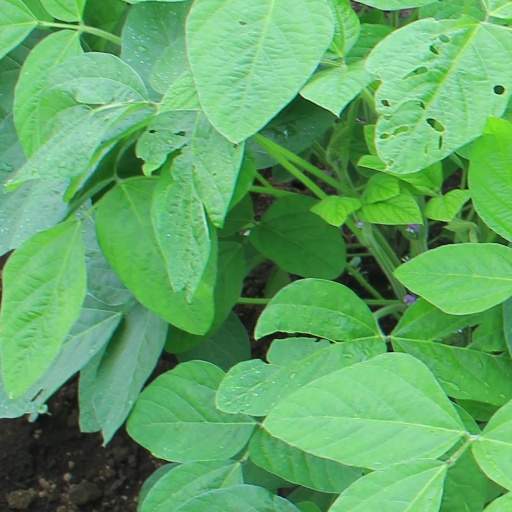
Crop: soybean